Kappamaki

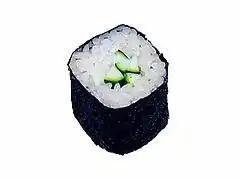
Kappa-maki

Kappamaki, cucumber sushi roll, is a norimaki (seaweed roll) with cucumber core. It is a typical thin sushi roll along with dried gourd rolls and iron fire (thunnus sashimi) rolls.